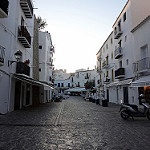
Label: street